C1orf198

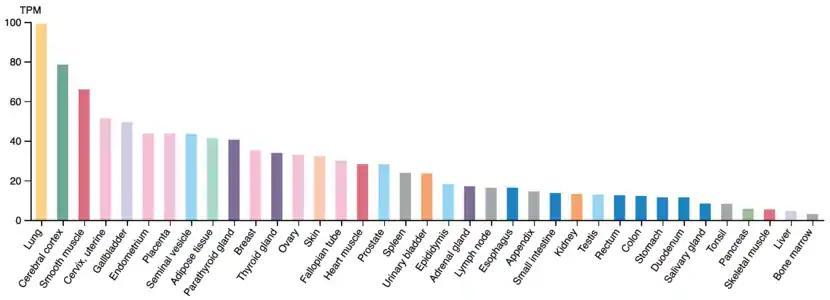
Gene expression of C1orf198 in human tissues.

Comparison of far-upstream element binding protein knockdowns revealed differential expression in C1orf198. Compared to FBP1 and FBP3, FBP2 knockdown had a significant impact on the expression of C1orf198. FBP2 knockdown was associated with a decrease in C1orf198 expression in comparison to cells with regular expression of FBP2.